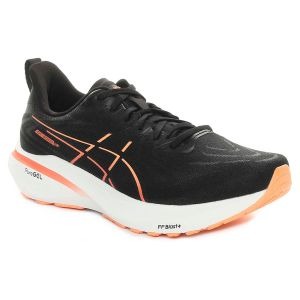
Asics Scarpa Running Uomo  GT-2000 13 Nero Arancione   Sconto 30%
Prezzo: 112,00 €